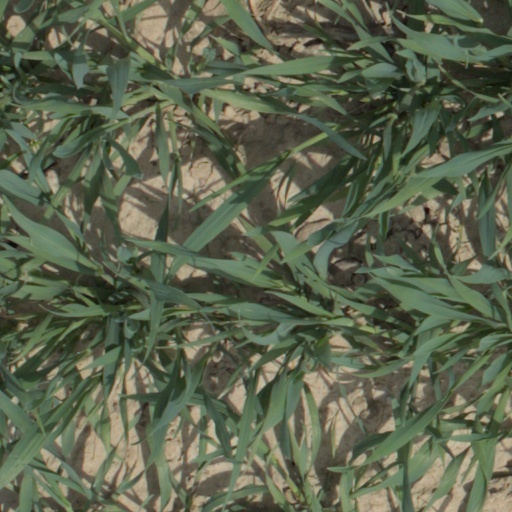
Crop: wheat